Uncle Nick

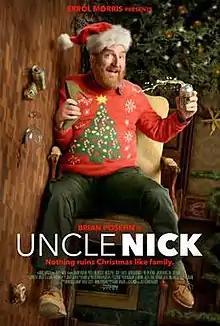
Theatrical release poster

Uncle Nick is a 2015 American comedy film directed by Chris Kasick, written by Mike Demski, and starring Brian Posehn, Paget Brewster, Missi Pyle, Scott Adsit, Beau Ballinger and Melia Renee. The film features Posehn as the titular character, a drunkard who goes to his annual Christmas family reunion where hijinks ensues.